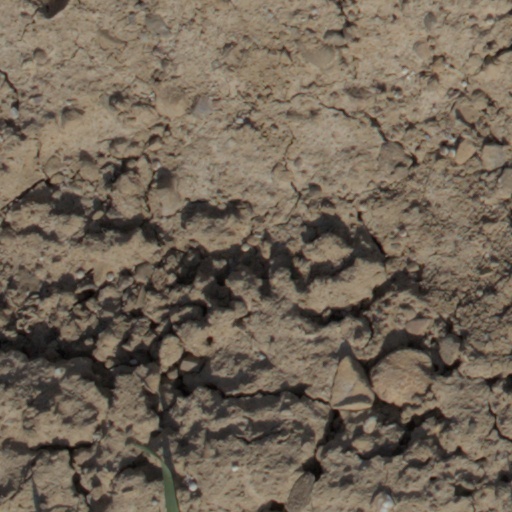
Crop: wheat